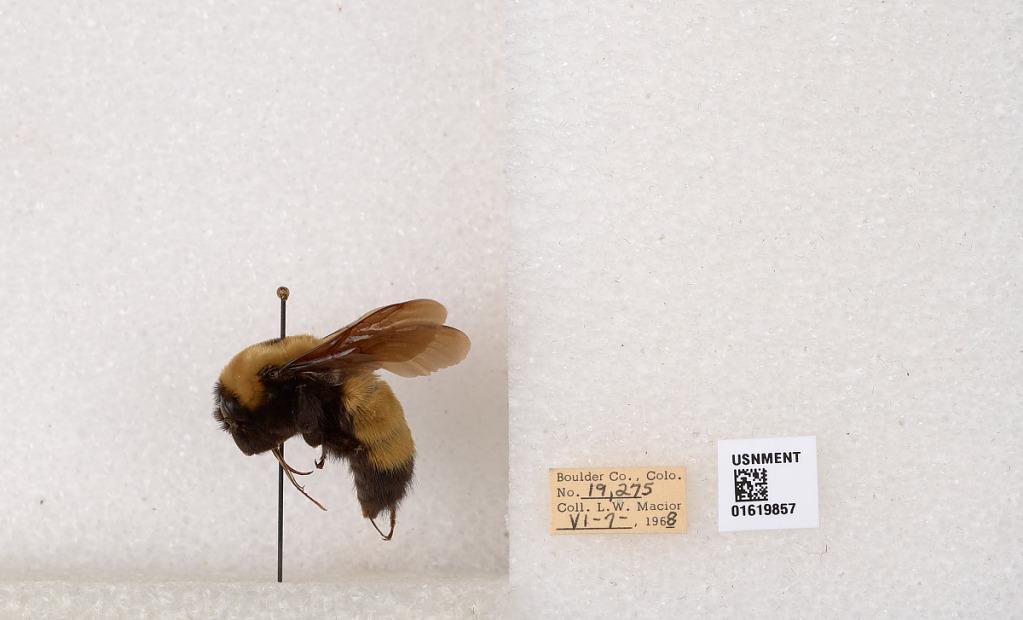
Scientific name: Bombus (Bombus) nevadensis Cresson